The Year Without a Santa Claus

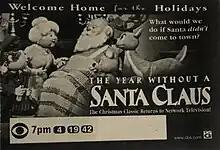
An advertisement for a rerun of the special in 1998.

The special premiered in 1974 on ABC and aired annually on Freeform during its 25 Days of Christmas programming block until 2017. As of 2018, American Movie Classics airs the uncut special as part of the Best Christmas Ever block. The special also airs on Warner Bros.-owned TNT and TBS as part of the All I Watch for Christmas block, the only Rankin/Bass special that TNT and TBS air.